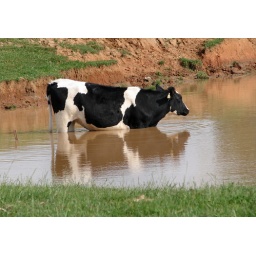
This cow was just standing like this in the water and wouldn't move at all.